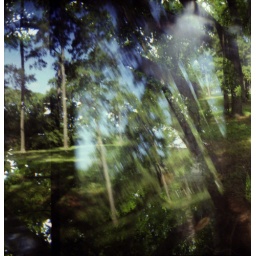
If a tree falls in the forest ...